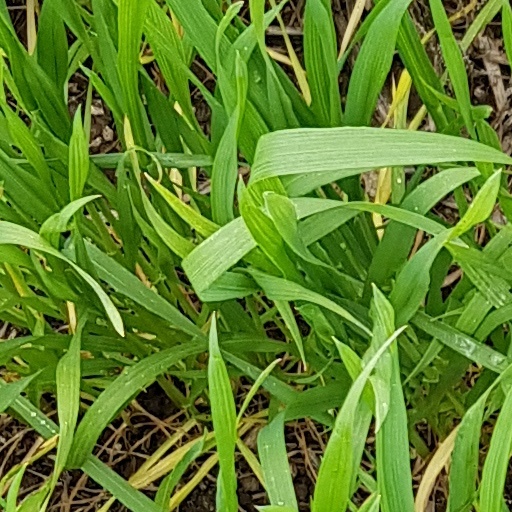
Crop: wheat